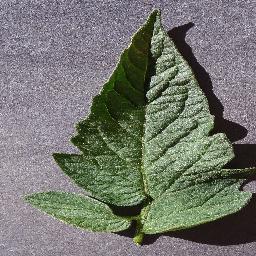
Label: Tomato___healthy